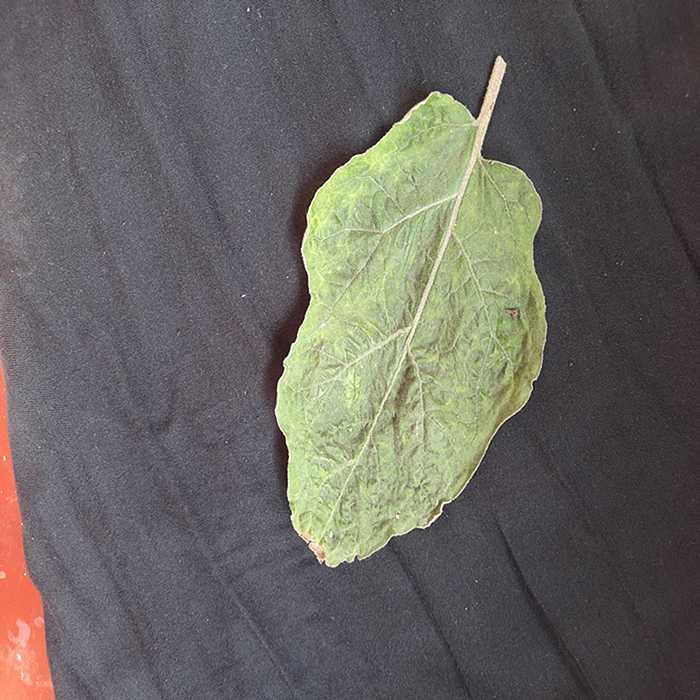
Plant: Eggplant
Label: Eggplant begomovirus